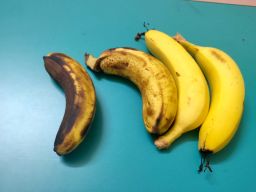
Fruit: Banana
Quality: Mixed